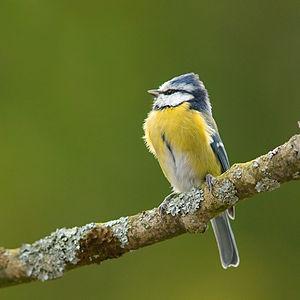
Mésange bleue (Cyanistes caeruleus) Suomi: Sinitiainen (Cyanistes caeruleus)
La Casamaures est une villa située en France à Saint-Martin-le-Vinoux, commune du département de l'Isère en région Auvergne-Rhône-Alpes. Elle fait partie du paysage culturel de la métropole de Grenoble, sur le coteau du mont Jalla.